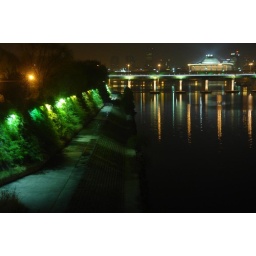
View from the Seonyu pedestrian bridge over the river Han, Seoul. The National Assembly building is to the right.